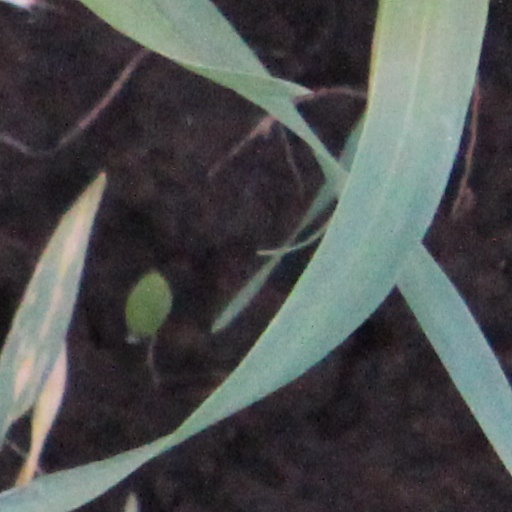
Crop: wheat